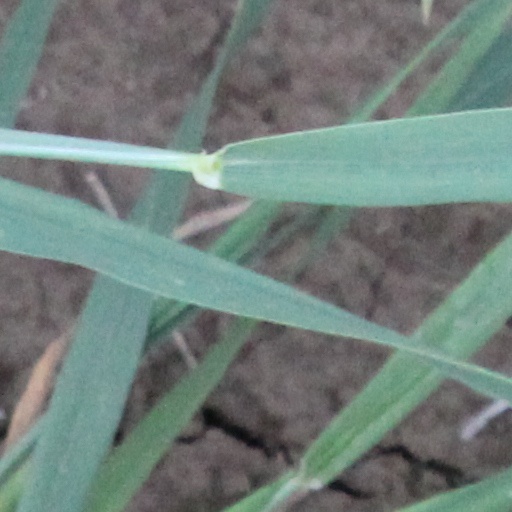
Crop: wheat